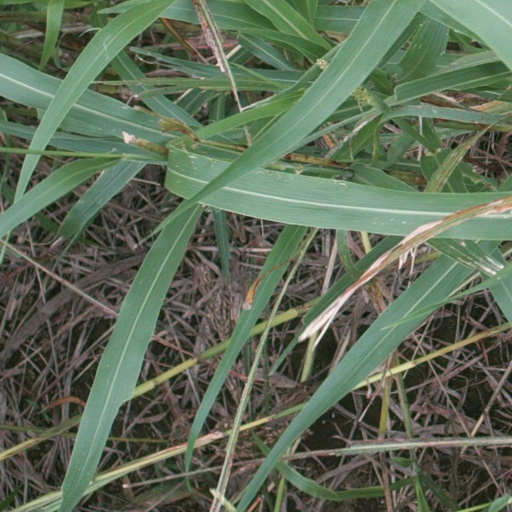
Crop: sorghum